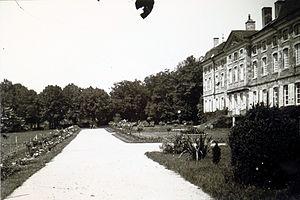
Château d'Audour
Dompierre-les-Ormes est une commune française située dans le département de Saône-et-Loire en région Bourgogne-Franche-Comté.
Le château d'Audour est un château situé sur la commune de Dompierre-les-Ormes en Saône-et-Loire. Il est partiellement inscrit aux monuments historiques depuis 1971.